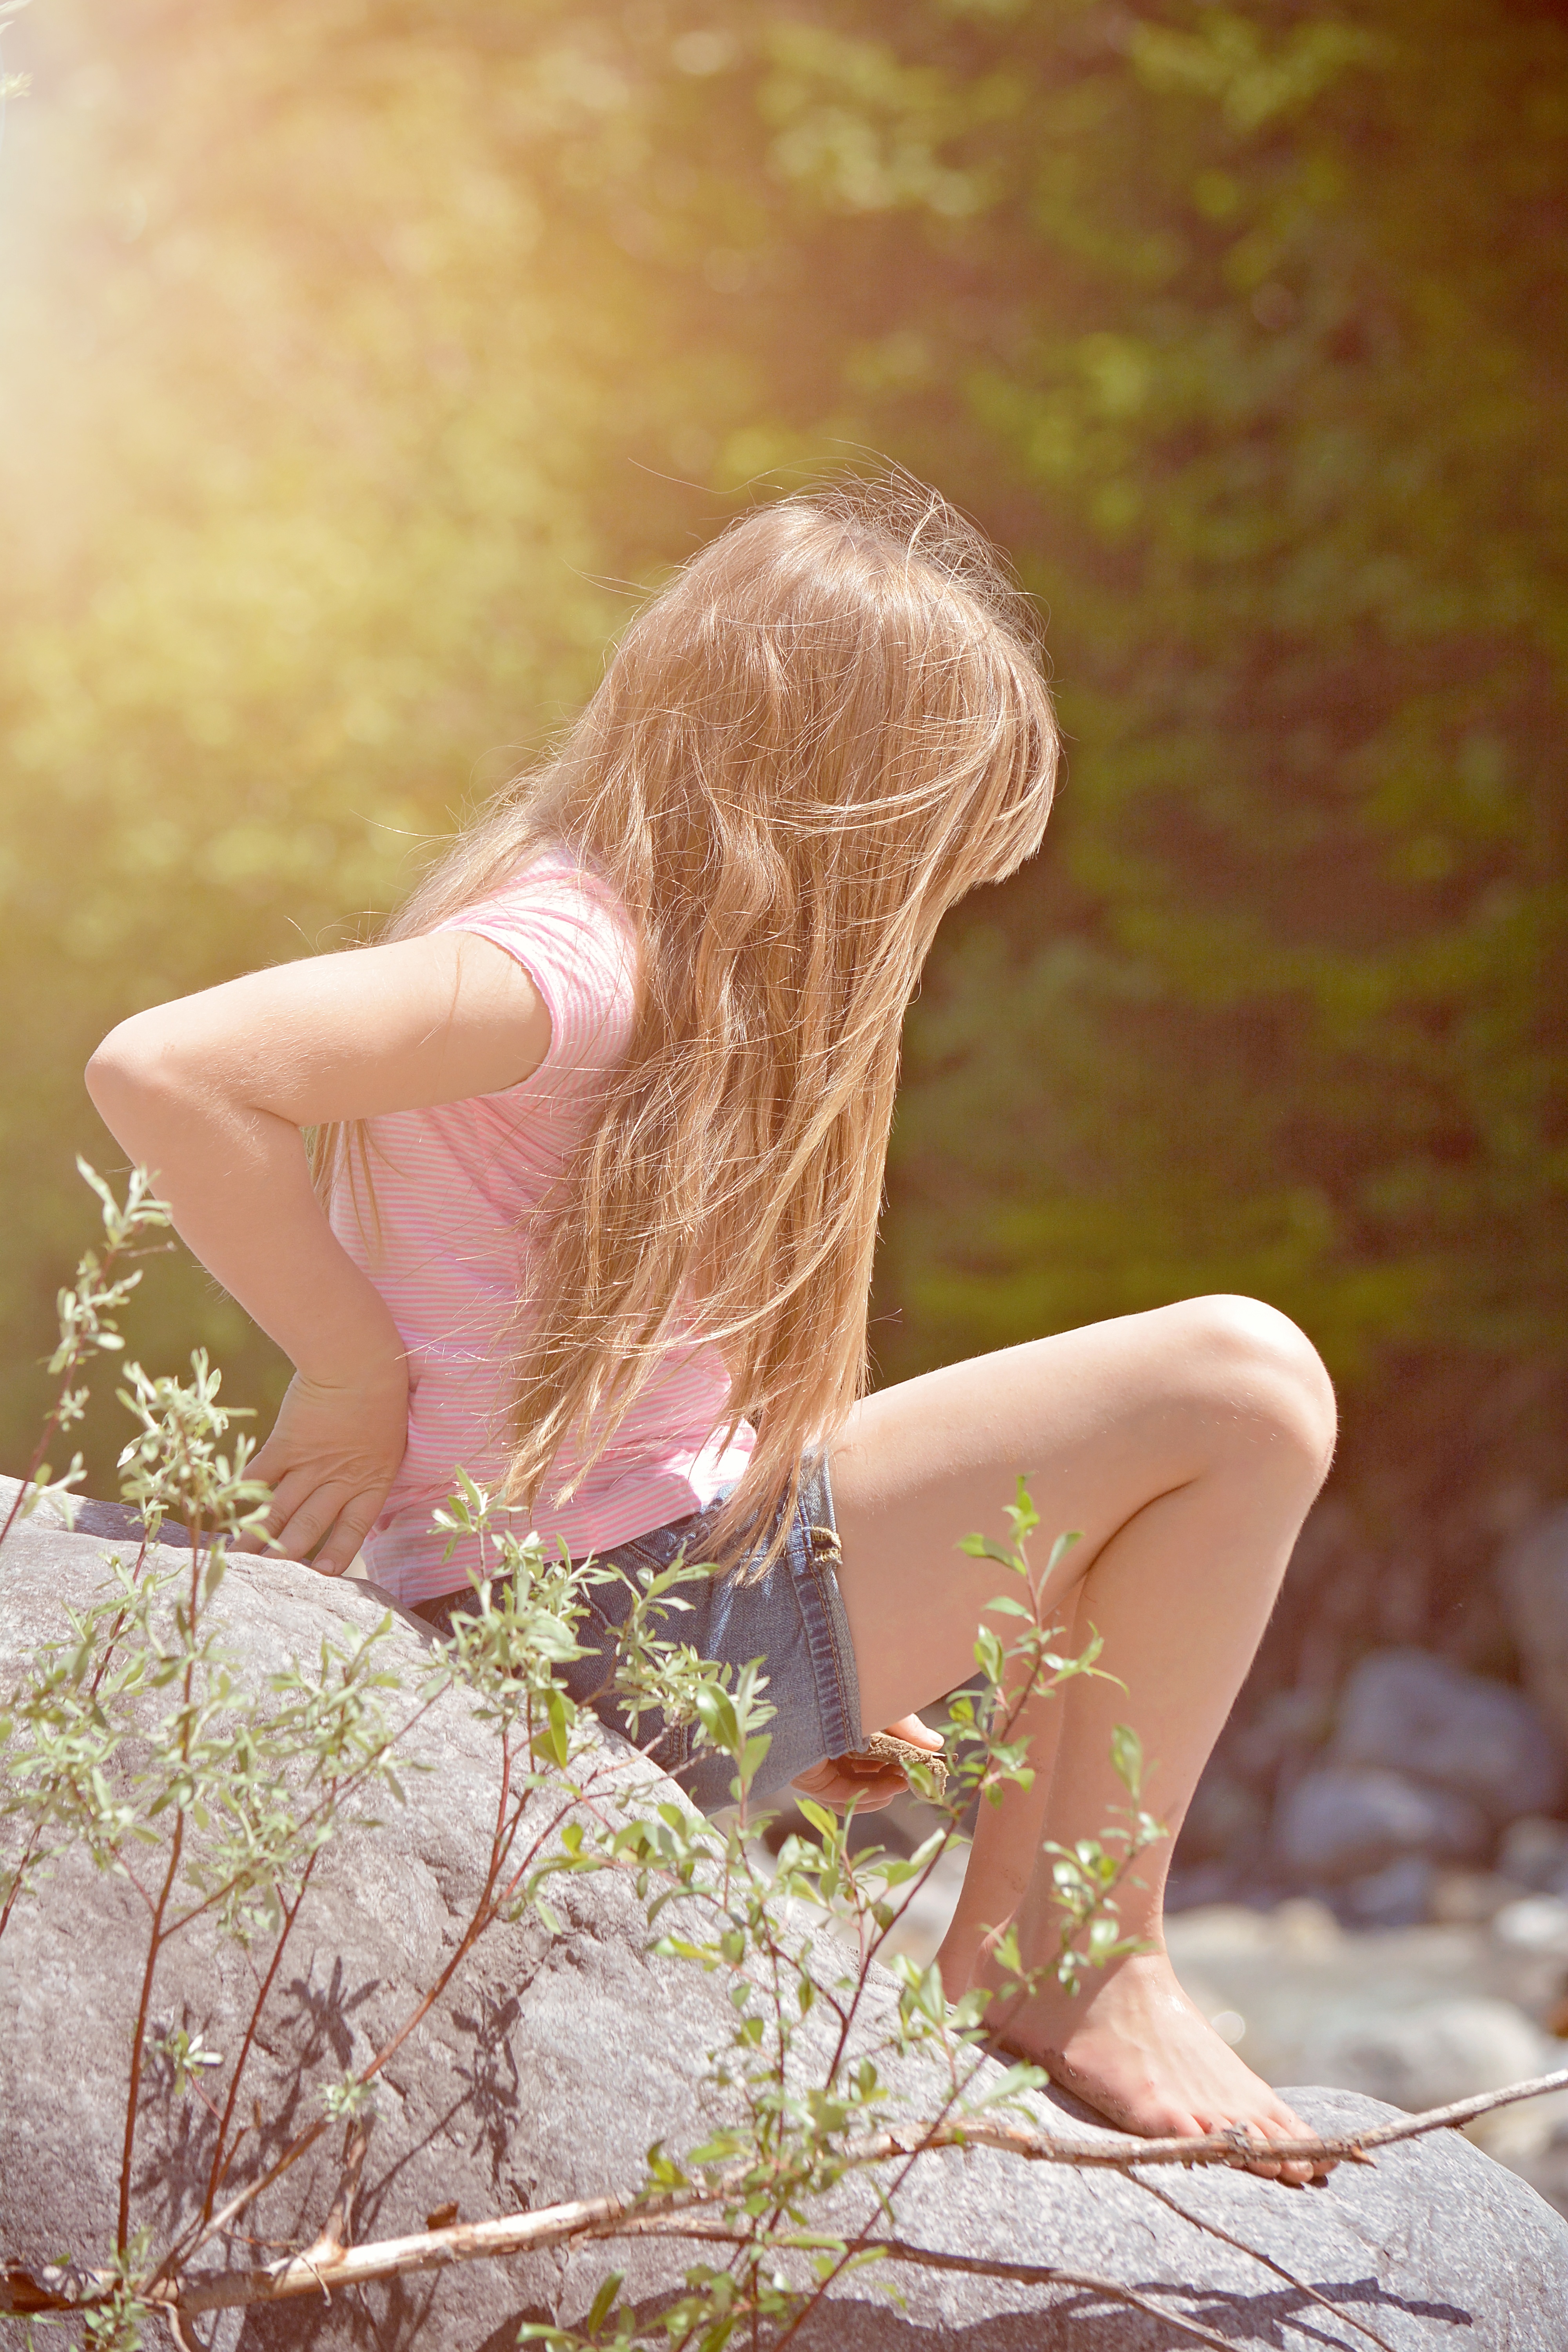
nature, person, girl, woman, hair, photography, sunlight, flower, stone, portrait, model, spring, sitting, romance, human, lady, bride, season, hairstyle, long hair, barefoot, dress, photograph, skin, beauty, blond, out, photo shoot, sense, portrait photography, human positions, art model